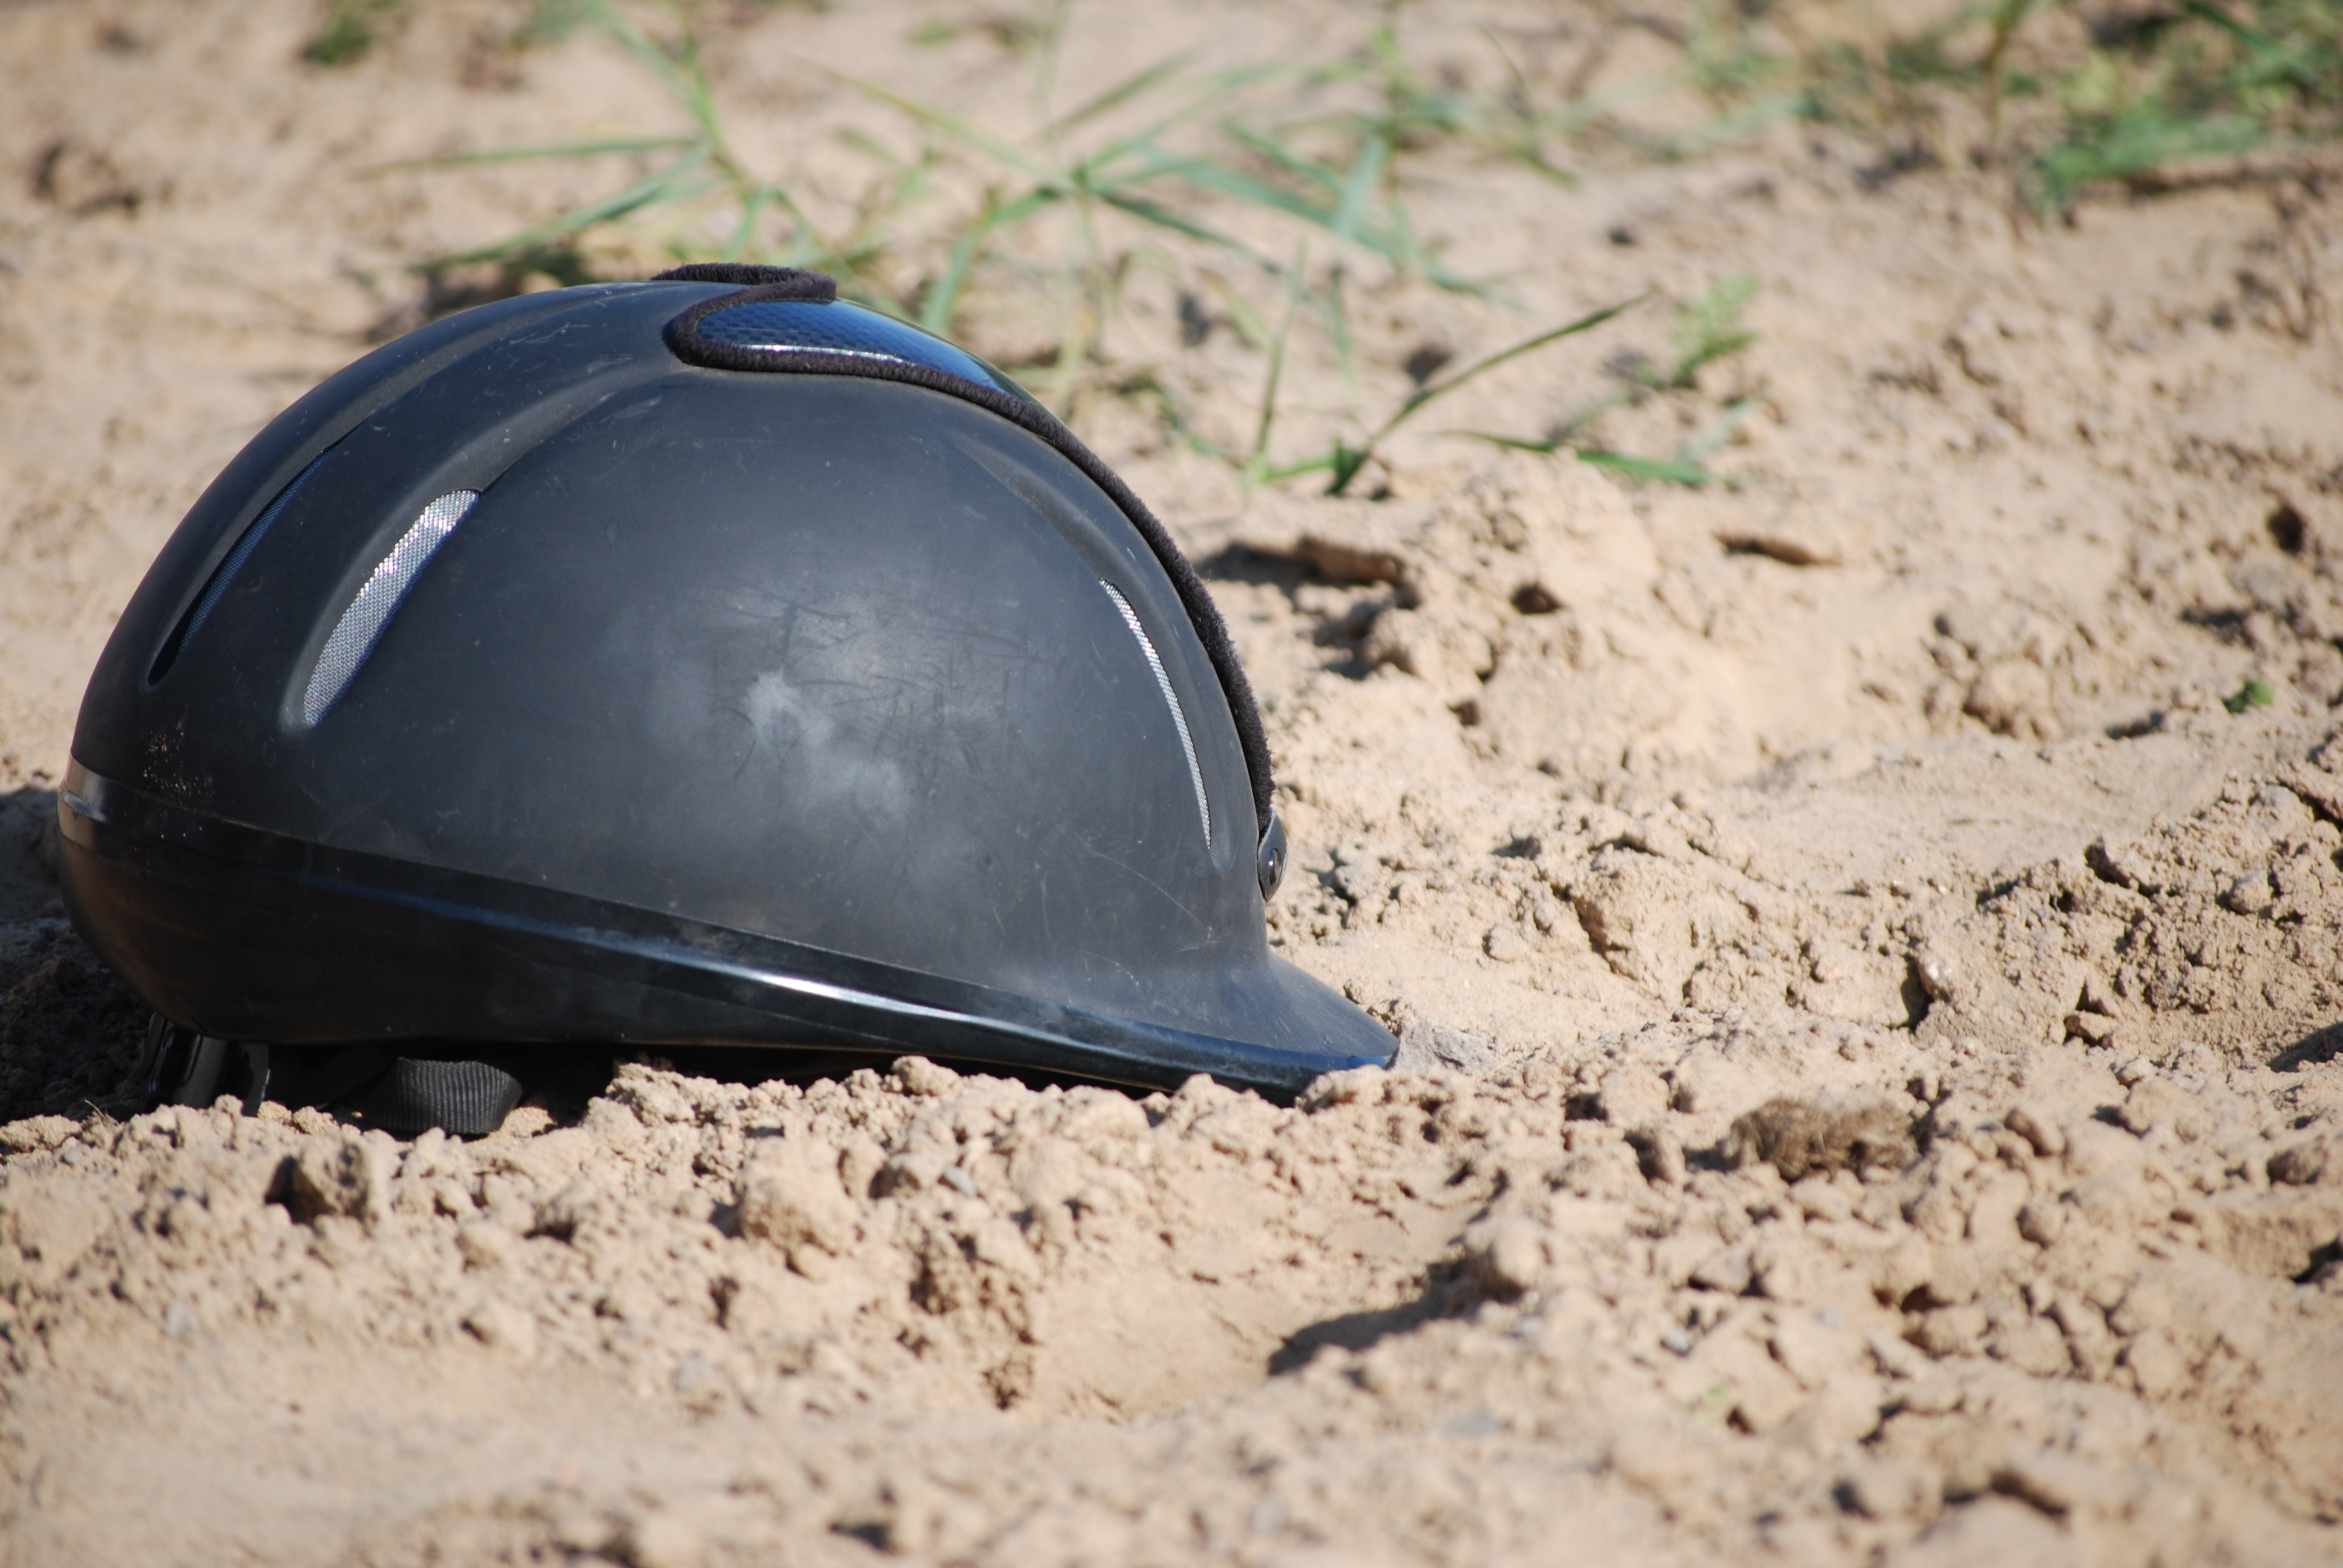
sand, mud, soil, blue, clothing, material, close up, horses, helmet, safety, horseback riding, konik, toque